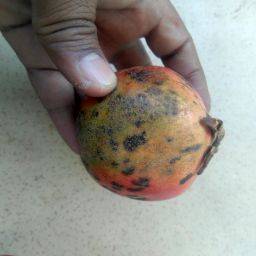
Fruit: Pomegranate
Quality: Bad